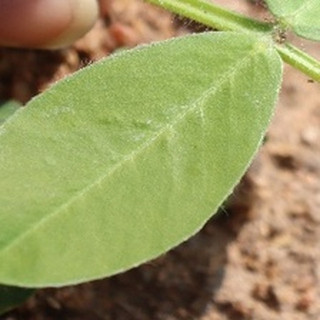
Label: healthy_groundnut